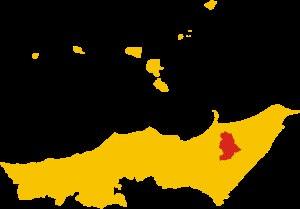
Santa Lucia del Mela est une commune italienne de la province de Messine en Sicile.